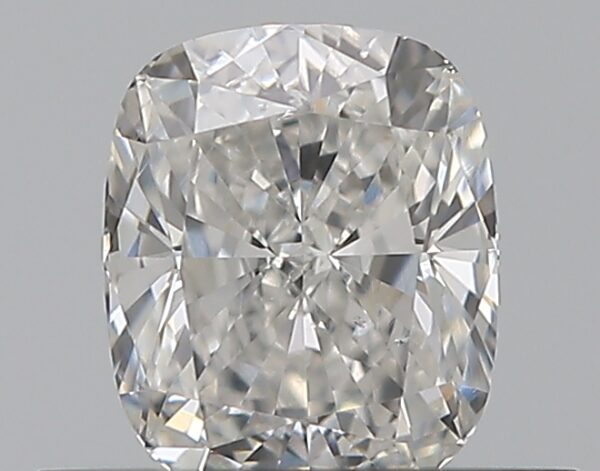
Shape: cushion
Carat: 0.5
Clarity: SI1
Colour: F
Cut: EX
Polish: EX
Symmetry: EX
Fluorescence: N
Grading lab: GIA
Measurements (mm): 5.06 x 4.23 x 2.82